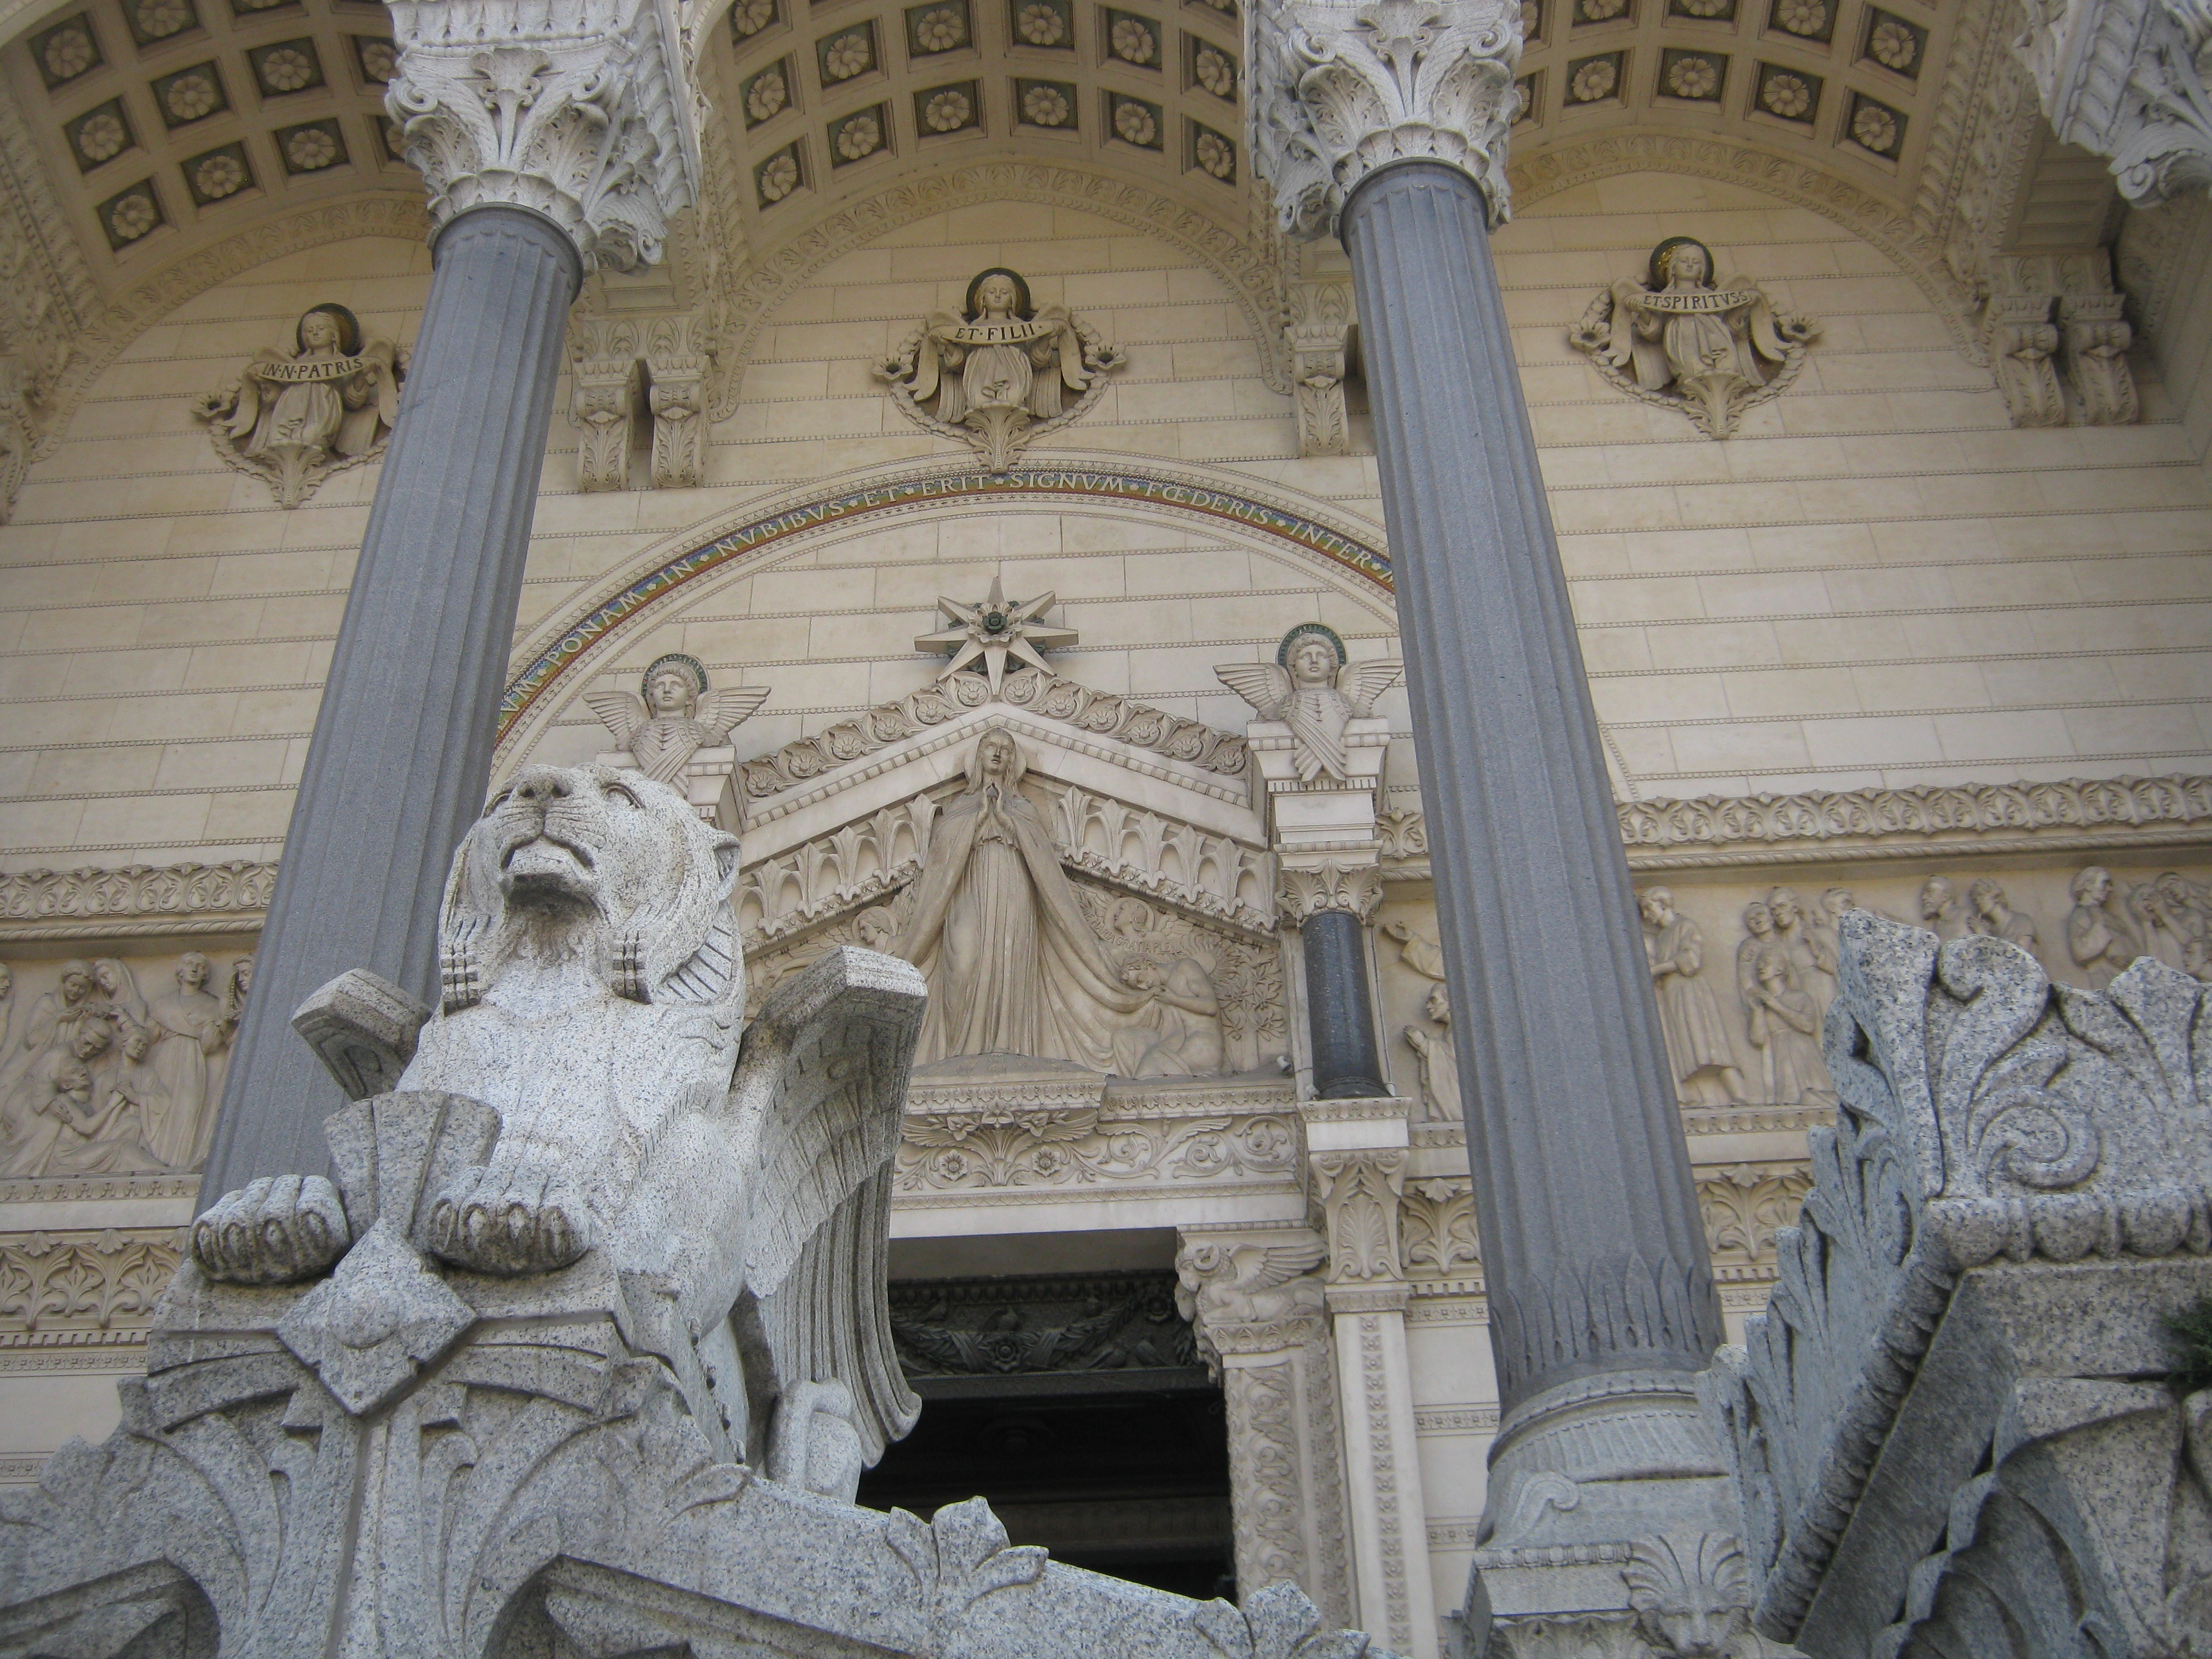
architecture, building, palace, city, urban, monument, france, europe, statue, column, church, cathedral, christian, tourism, lion, place of worship, baptistery, sculpture, art, french, temple, columns, monastery, history, european, historical, basilica, carving, lyon, stone carving, rhone, ancient history